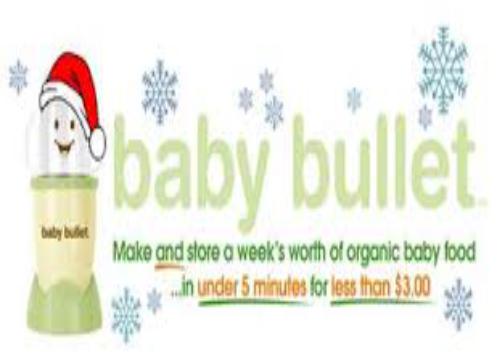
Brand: baby bullet
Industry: Necessities